Miruthan

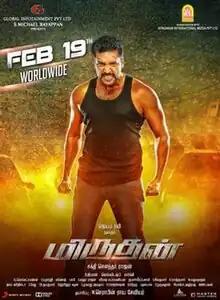
Theatrical release poster

Miruthan is a 2016 Indian Tamil-language action horror film written and directed by Shakti Soundar Rajan, starring Ravi Mohan (credited as Jayam Ravi), Lakshmi Menon, Anikha Surendran and Kaali Venkat. D. Imman composed the music, while Venkatesh S. handled the cinematography. Shot in Ooty and Coimbatore within 54 days, the film derives its title from a hybrid of two words, "Mirugam" meaning animal and "Manithan" meaning man.